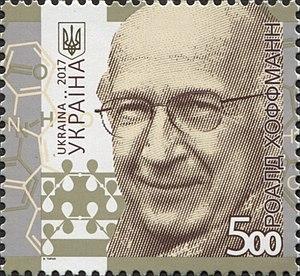
Roald Hoffmann, né Roald Safran, le 18 juillet 1937 à Zolotchiv en Pologne, est un chimiste américain. Il est colauréat avec Ken'ichi Fukui du prix Nobel de chimie de 1981.